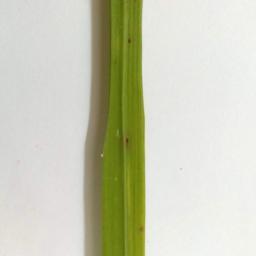
Label: Rice___Brown_Spot